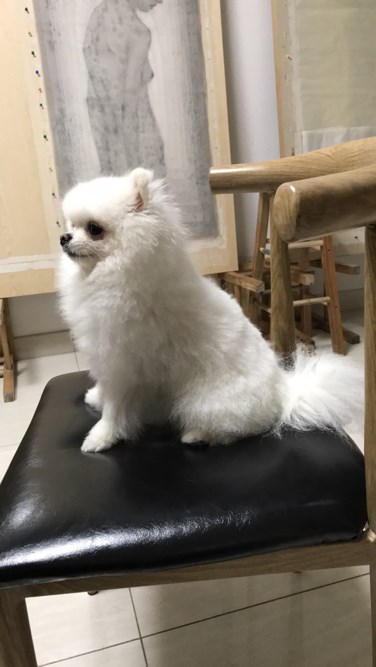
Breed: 1936-n000005-Pomeranian